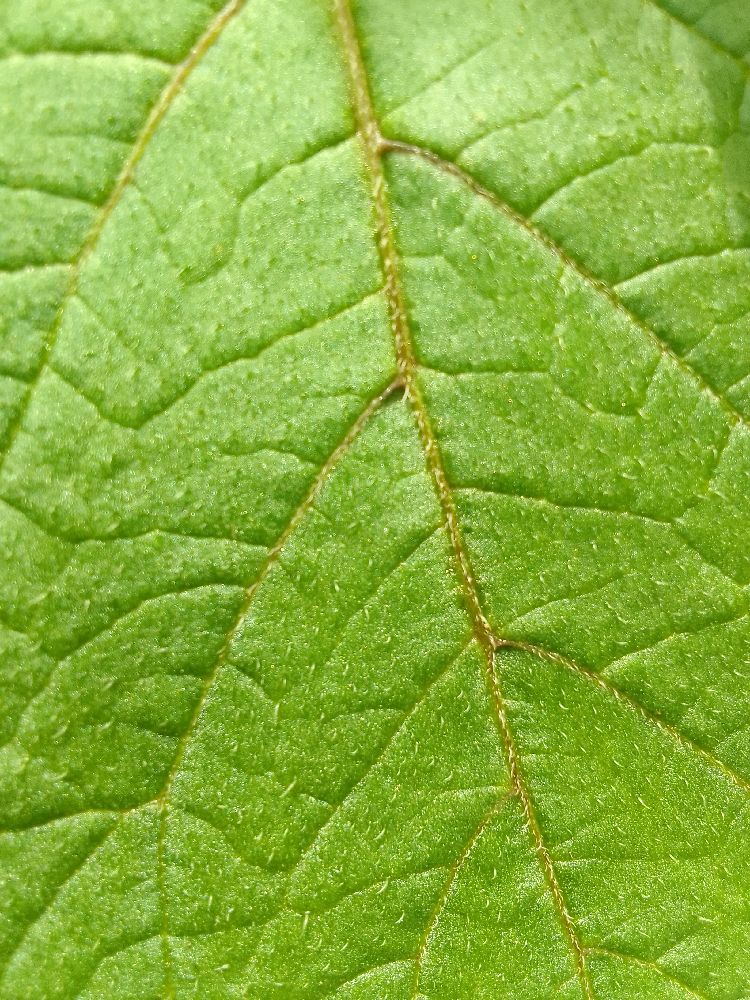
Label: Healthy